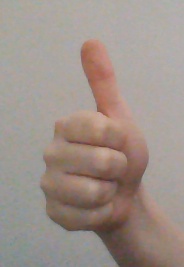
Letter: aleff